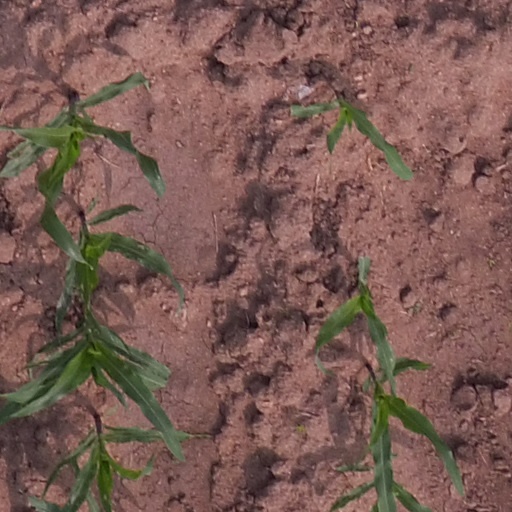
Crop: maize; corn